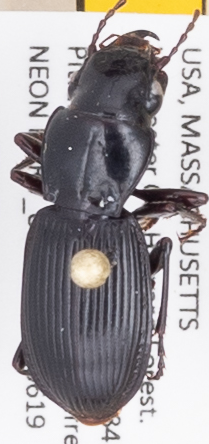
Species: Pterostichus rostratus
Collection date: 2018-06-19
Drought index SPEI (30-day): -0.9
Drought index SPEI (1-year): -0.54
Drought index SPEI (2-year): -0.8